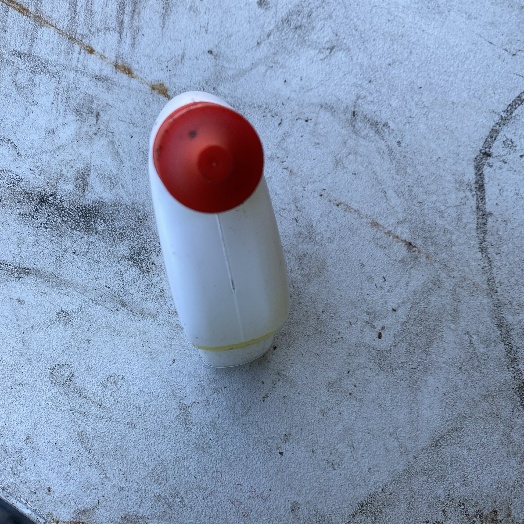
Label: Plastic